Kansas City Roller Warriors

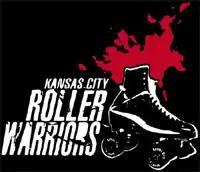
KCRW logo pre-2017

In February 2006, KCRW sent their All Star travel team to play in the first National WFTDA Championships in Tucson, Arizona. KCRW placed sixth in the nation out of twenty participating leagues. In 2007, Kansas City finished in fourth place at the first WFTDA Western Regional Tournament after a 111-62 loss to Texas Rollergirls. The KCRW All Stars returned to Championships, that year known as the "Texas Shootout", and defeated the Rat City Rollergirls for the title by a score of 89 to 85. All Star Xcelerator was awarded MVP for the tournament. In 2008, Kansas City was the top seed at the Western Regional but was upset in their opening game by Duke City Roller Derby, and ultimately finished in fifth place by defeating Pikes Peak Derby Dames 159-71.